Michael Jennings (rugby league)

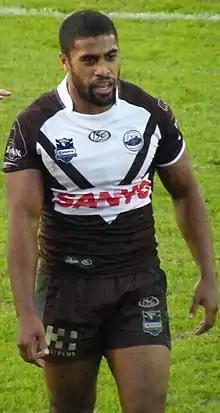
Jennings playing for the Panthers in 2010

On 13 February, Jennings played for the inaugural NRL All Stars team against the Indigenous All Stars at Cbus Super Stadium. He played at centre and scored a try in the NRL All Stars 16–12 win. On 7 May, Jennings played for NSW City Origin. He again played for NSW in Game 3 of the 2010 State of Origin series in the Blues 23–18 loss. Jennings played in 25 matches and 16 tries in the regular season.